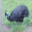
Label: bird